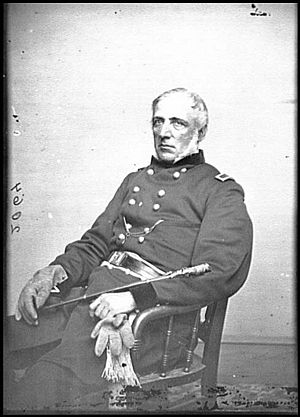
James S. Wadsworth
James Samuel Wadsworth
James Samuel Wadsworth, var filantrop, politiker og general i De Forenede Staters hær under den amerikanske borgerkrig, hvor han blev dræbt under Overland-kampagnen i 1864.